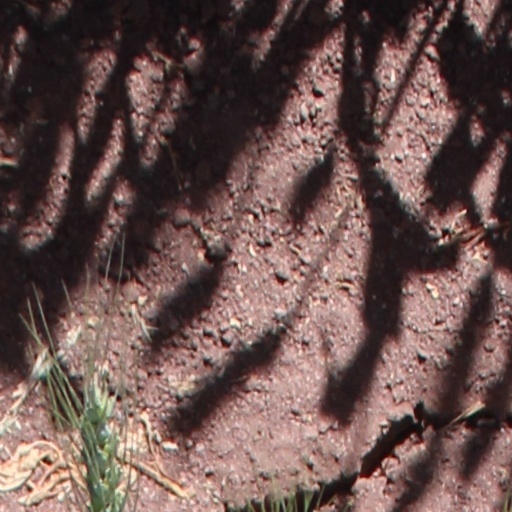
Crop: wheat